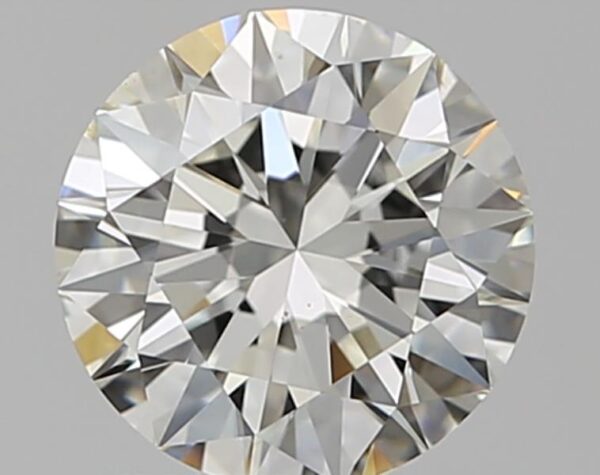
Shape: round
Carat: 1
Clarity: VS1
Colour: J
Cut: EX
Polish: EX
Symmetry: EX
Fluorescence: N
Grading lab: GIA
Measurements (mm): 6.41 x 6.45 x 3.95